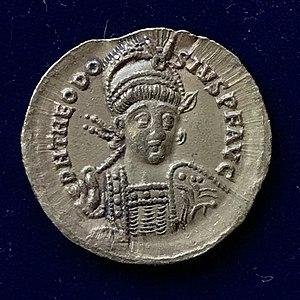
Solidus de Théodose II datant de 420-423 frappé à Constantinople
L’Empire byzantin ou Empire romain d'Orient désigne l'État apparu vers le IVᵉ siècle dans la partie orientale de l'Empire romain, au moment où celui-ci se divise progressivement en deux.